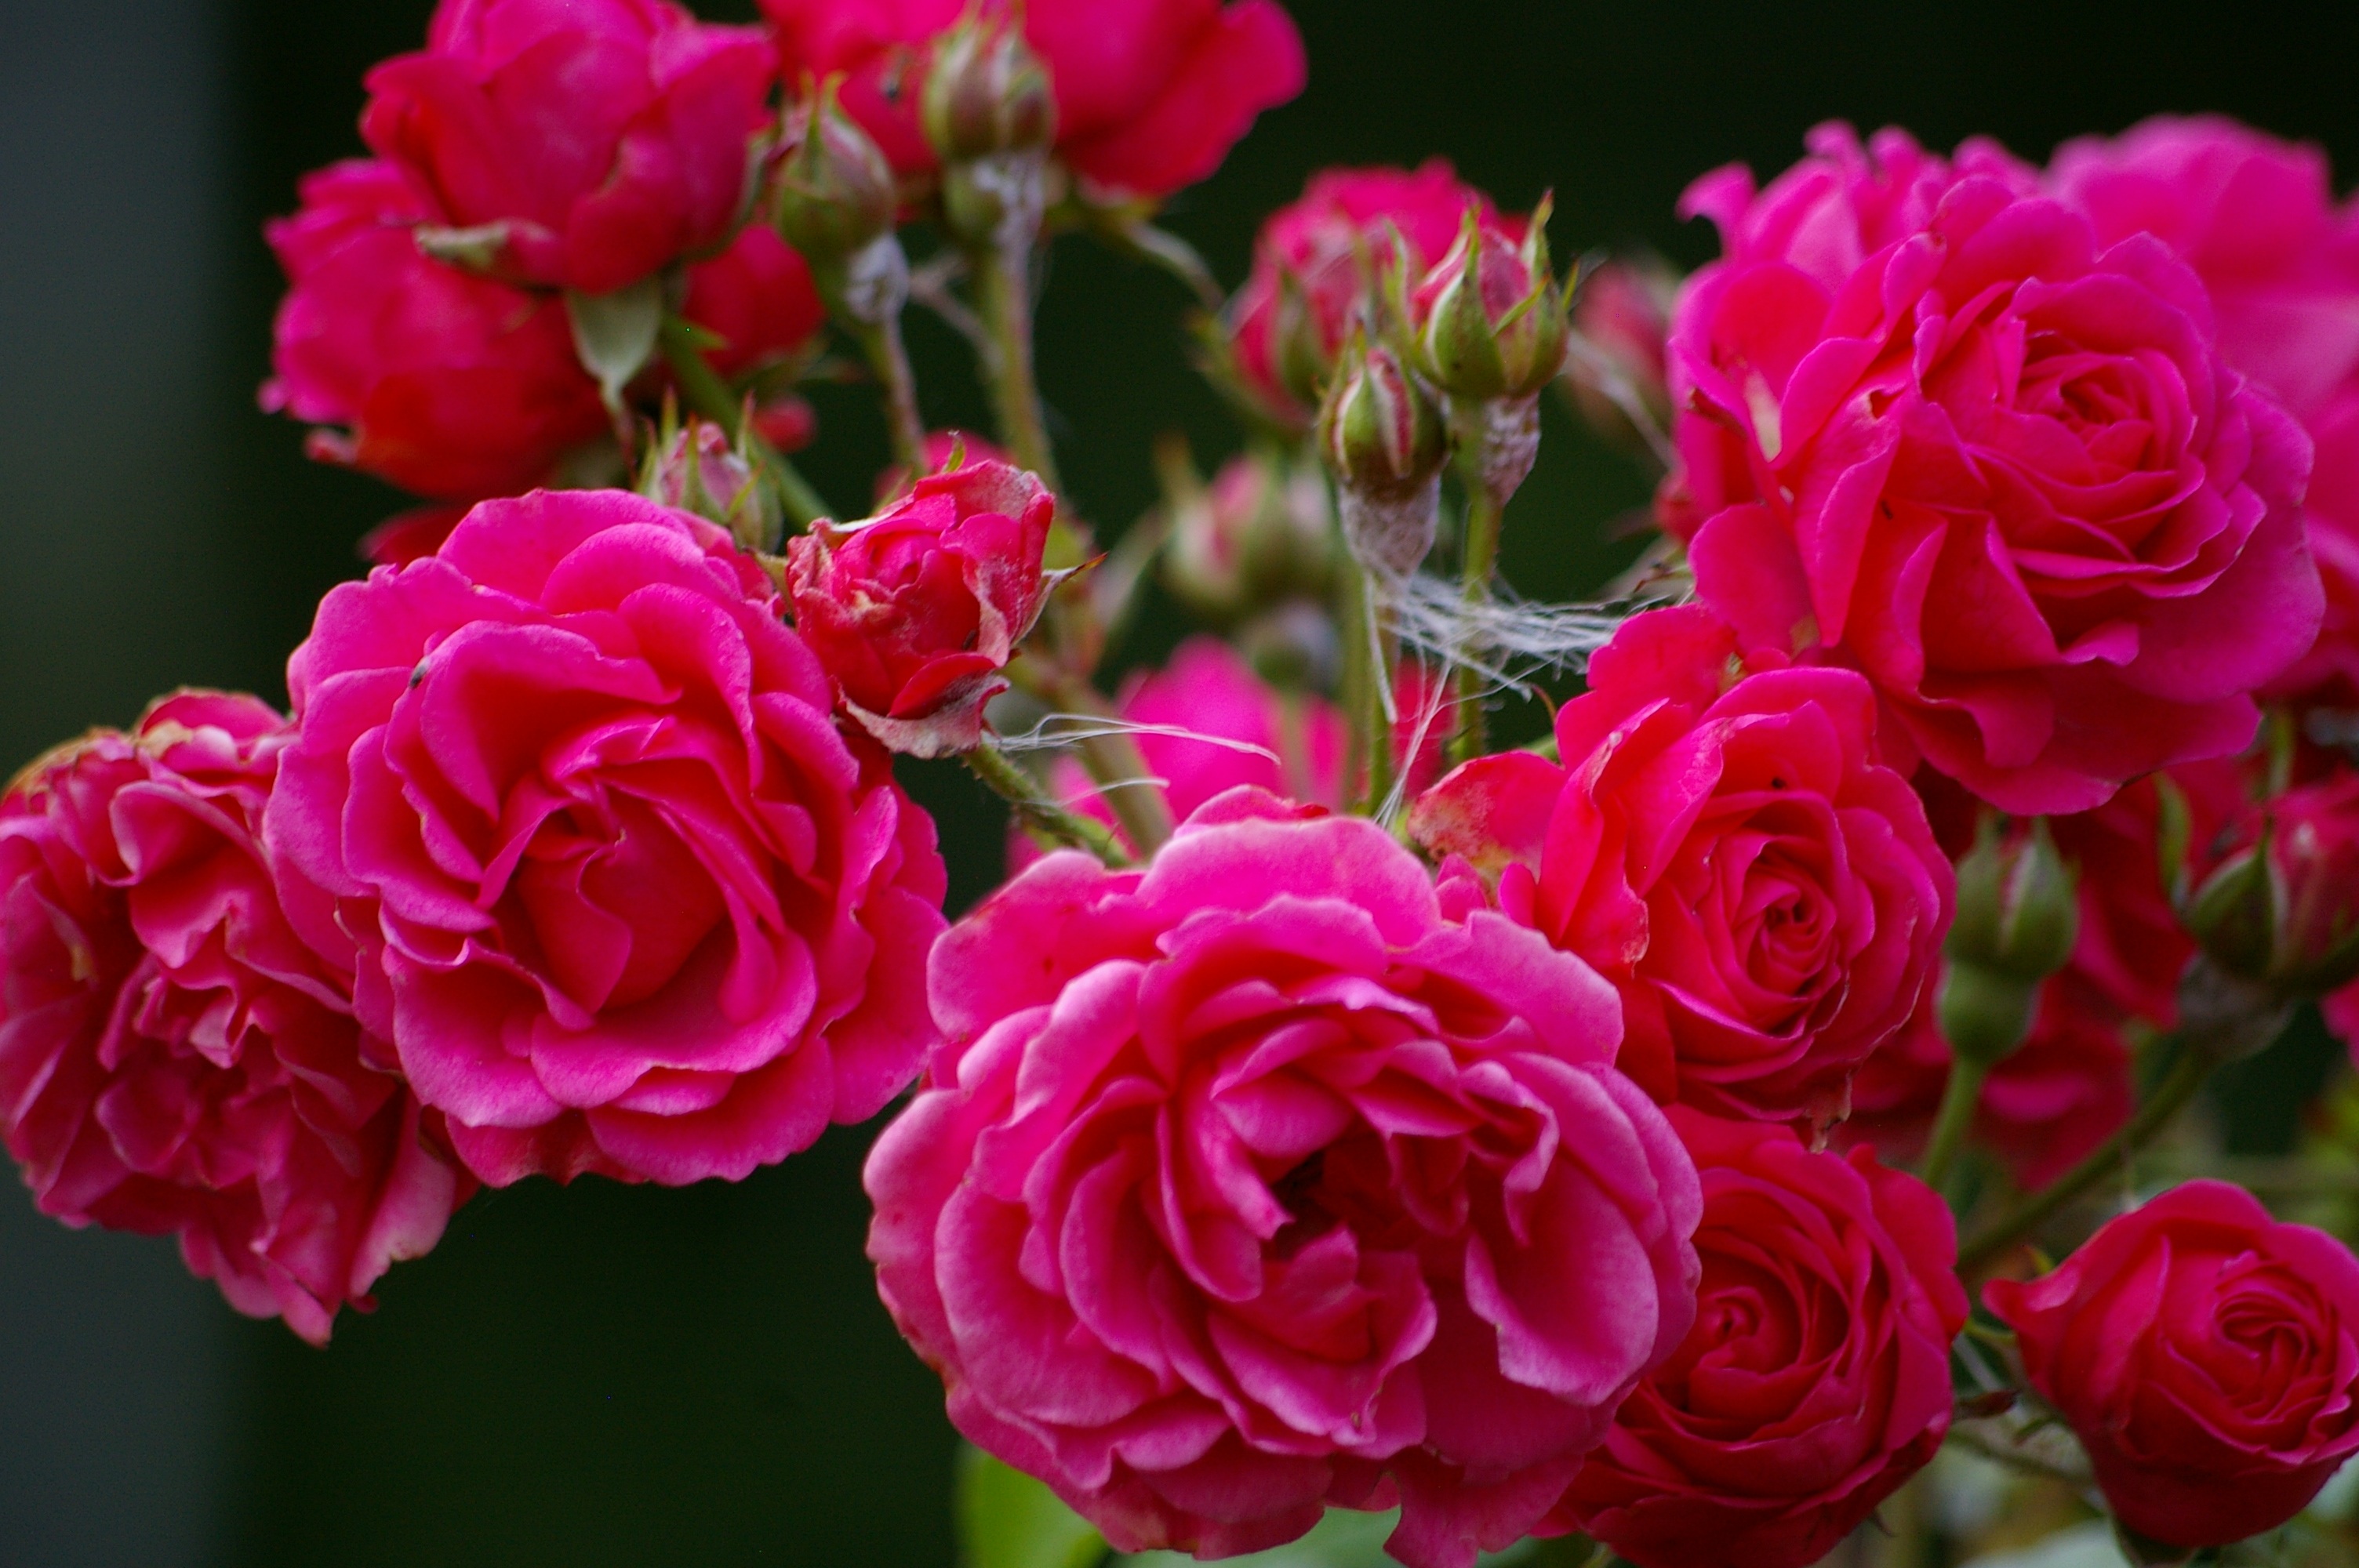
plant, flower, petal, rose, pink, flora, floristry, floribunda, macro photography, dog rose, flowering plant, garden roses, rose family, annual plant, land plant, rosa centifolia, rose order